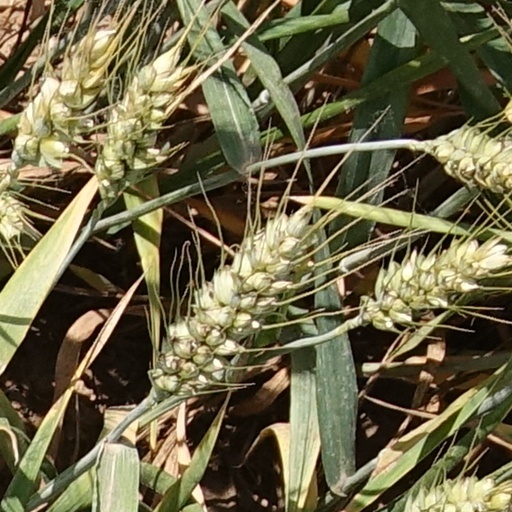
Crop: wheat